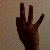
The image shows a hand gesture representing the number 9 in Indian Sign Language.